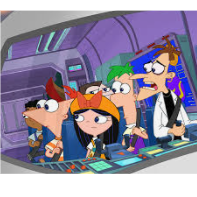
Portrait style: Cartoon Portrait